Morris A. Knight House

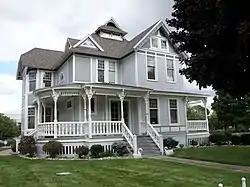

The Morris A. Knight House is a single family home located at 1105 Church Street in Flint, Michigan. It was listed on the National Register of Historic Places in 1982.